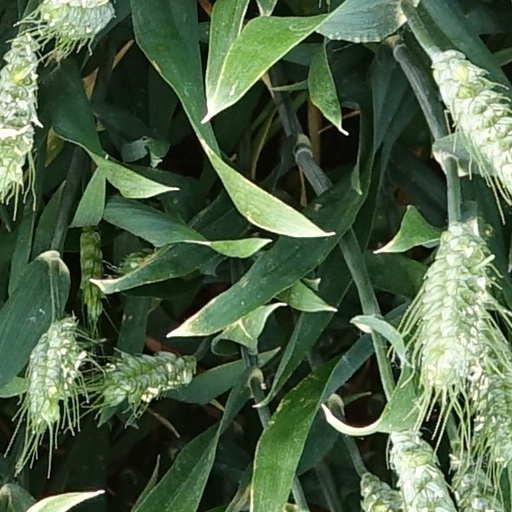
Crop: wheat